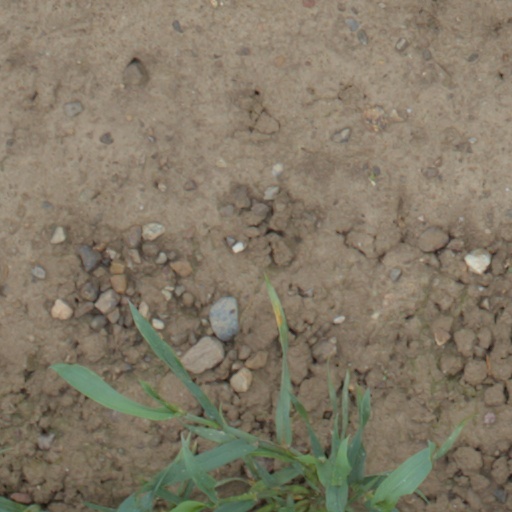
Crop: wheat